2024 IMSA SportsCar Weekend

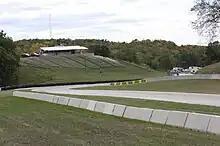
Road America, where the race was held.

International Motor Sports Association (IMSA) president John Doonan confirmed the race was part of the 2024 IMSA SportsCar Championship (IMSA SCC) in August 2023. It was the eleventh consecutive time the IMSA SCC hosted a race at Road America. The 2024 IMSA SportsCar Weekend was the eighth of eleven scheduled sports car races of 2024 by IMSA. The race was held at the fourteen-turn Road America on August 4, 2024.